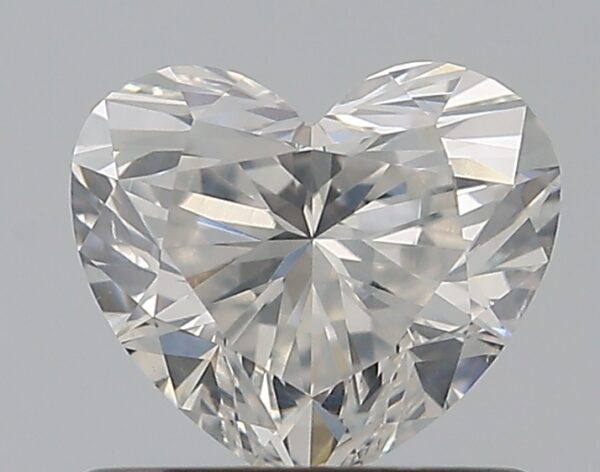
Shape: heart
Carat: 0.75
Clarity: SI1
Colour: F
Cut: EX
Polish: EX
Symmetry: EX
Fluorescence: M
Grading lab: GIA
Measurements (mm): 5.37 x 6.1 x 3.7